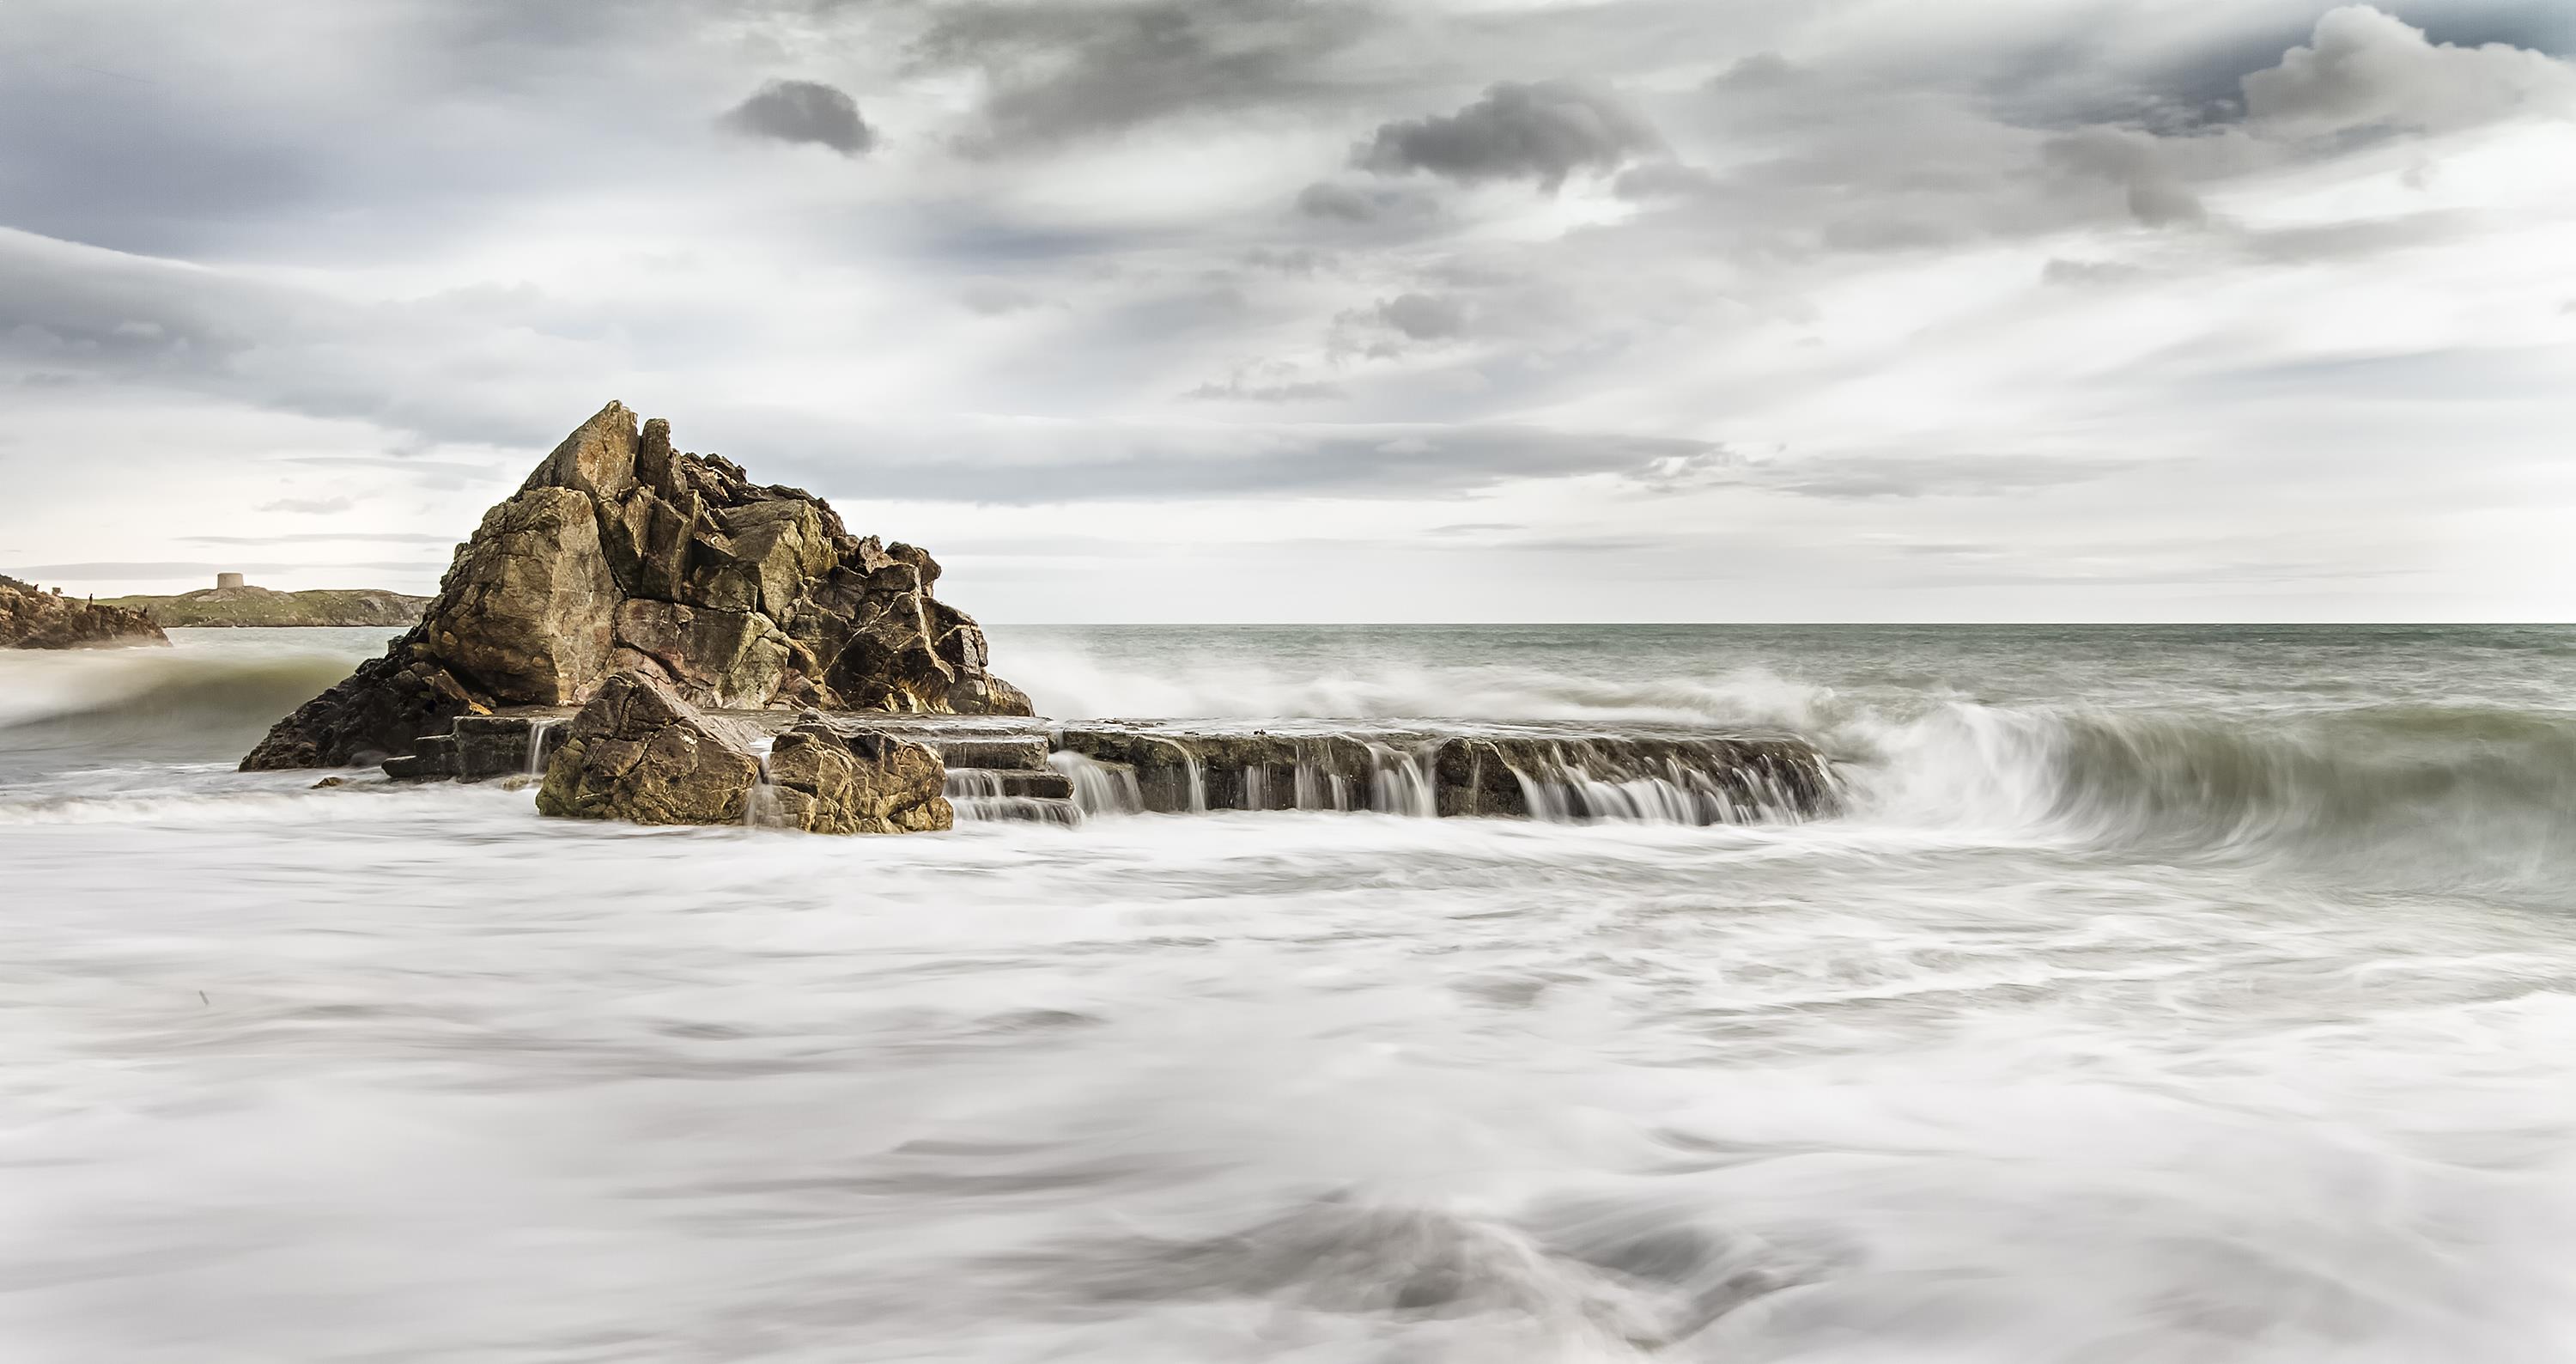
beach, sea, coast, water, sand, rock, ocean, winter, cloud, shore, wave, cliff, weather, storm, bay, terrain, material, body of water, rocks, waves, windy, hd wallpaper, atmospheric phenomenon, wind wave, Killiney